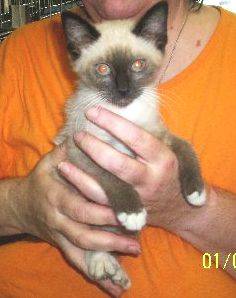
Label: cat